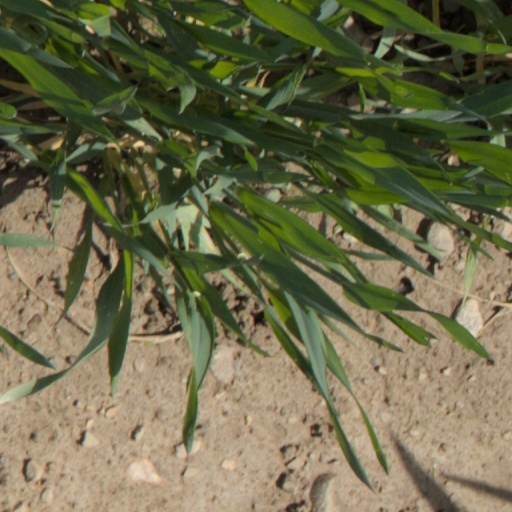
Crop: wheat